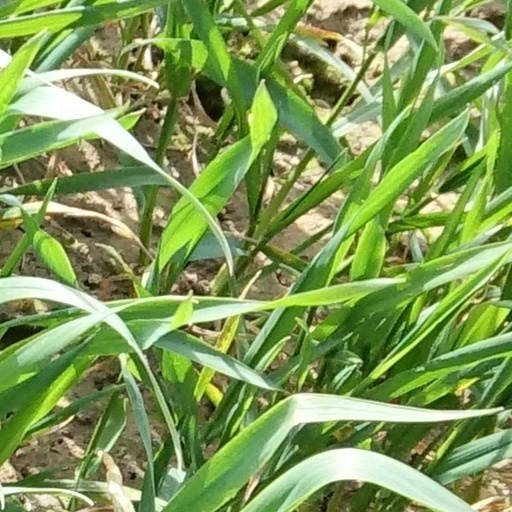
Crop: wheat